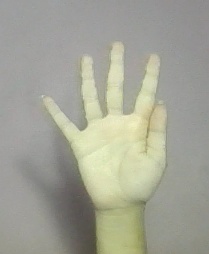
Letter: sheen